Soviet space program

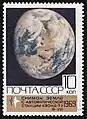
Soviet stamp from 1969 showing Earth from Zond 7

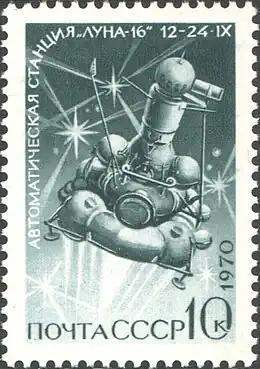
A Soviet Union stamp from 1970 showing Luna 16

In late 1966, Luna 13 became the third spacecraft to make a soft-landing on the Moon, with the American Surveyor 1 having now taken second.